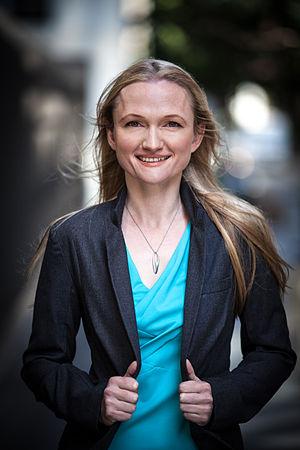
Wikimedia Foundation, Inc. est une organisation à but non lucratif régie par les lois de l'État de Floride aux États-Unis chargée de centraliser certains aspects administratifs du mouvement Wikimédia dans sa globalité. Son existence officielle a été annoncée le 20 juin 2003, par Jimmy Wales, cofondateur de Wikipédia. Elle est souvent appelée la fondation Wikimedia en français.